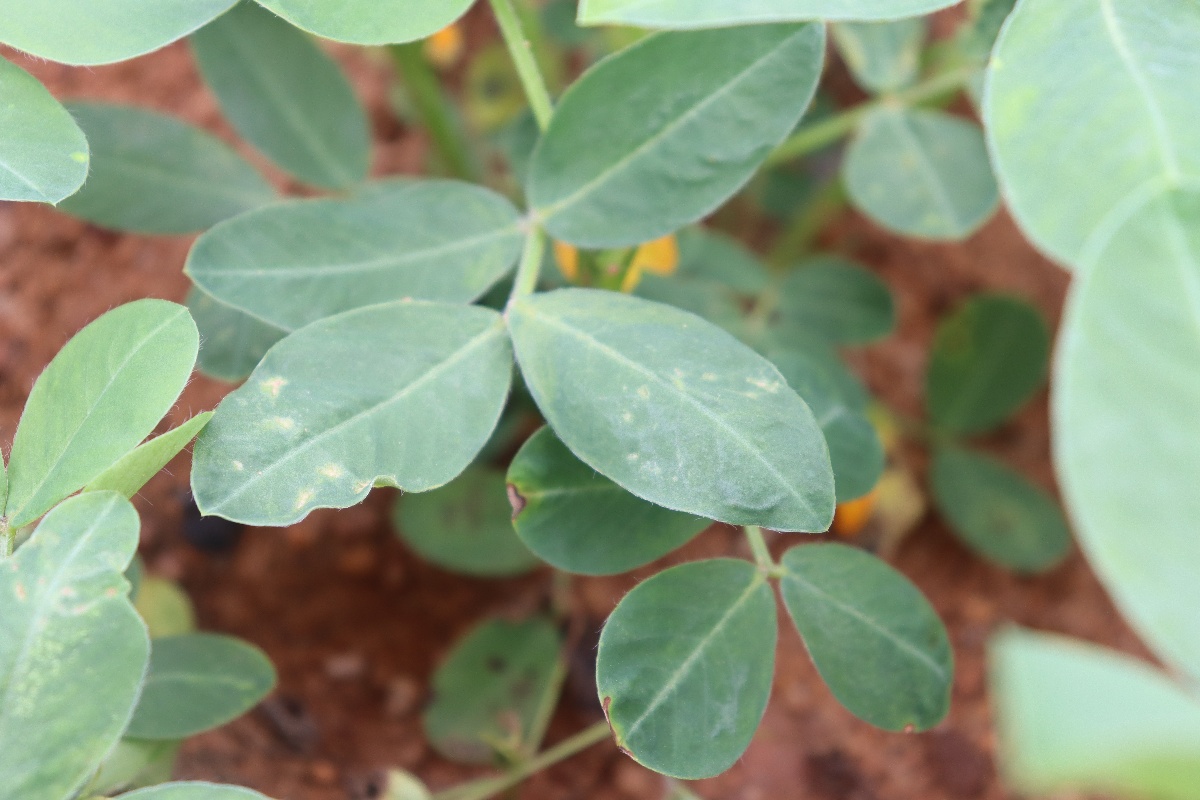
Label: healthy leaf